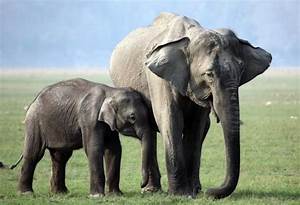
Label: elefante